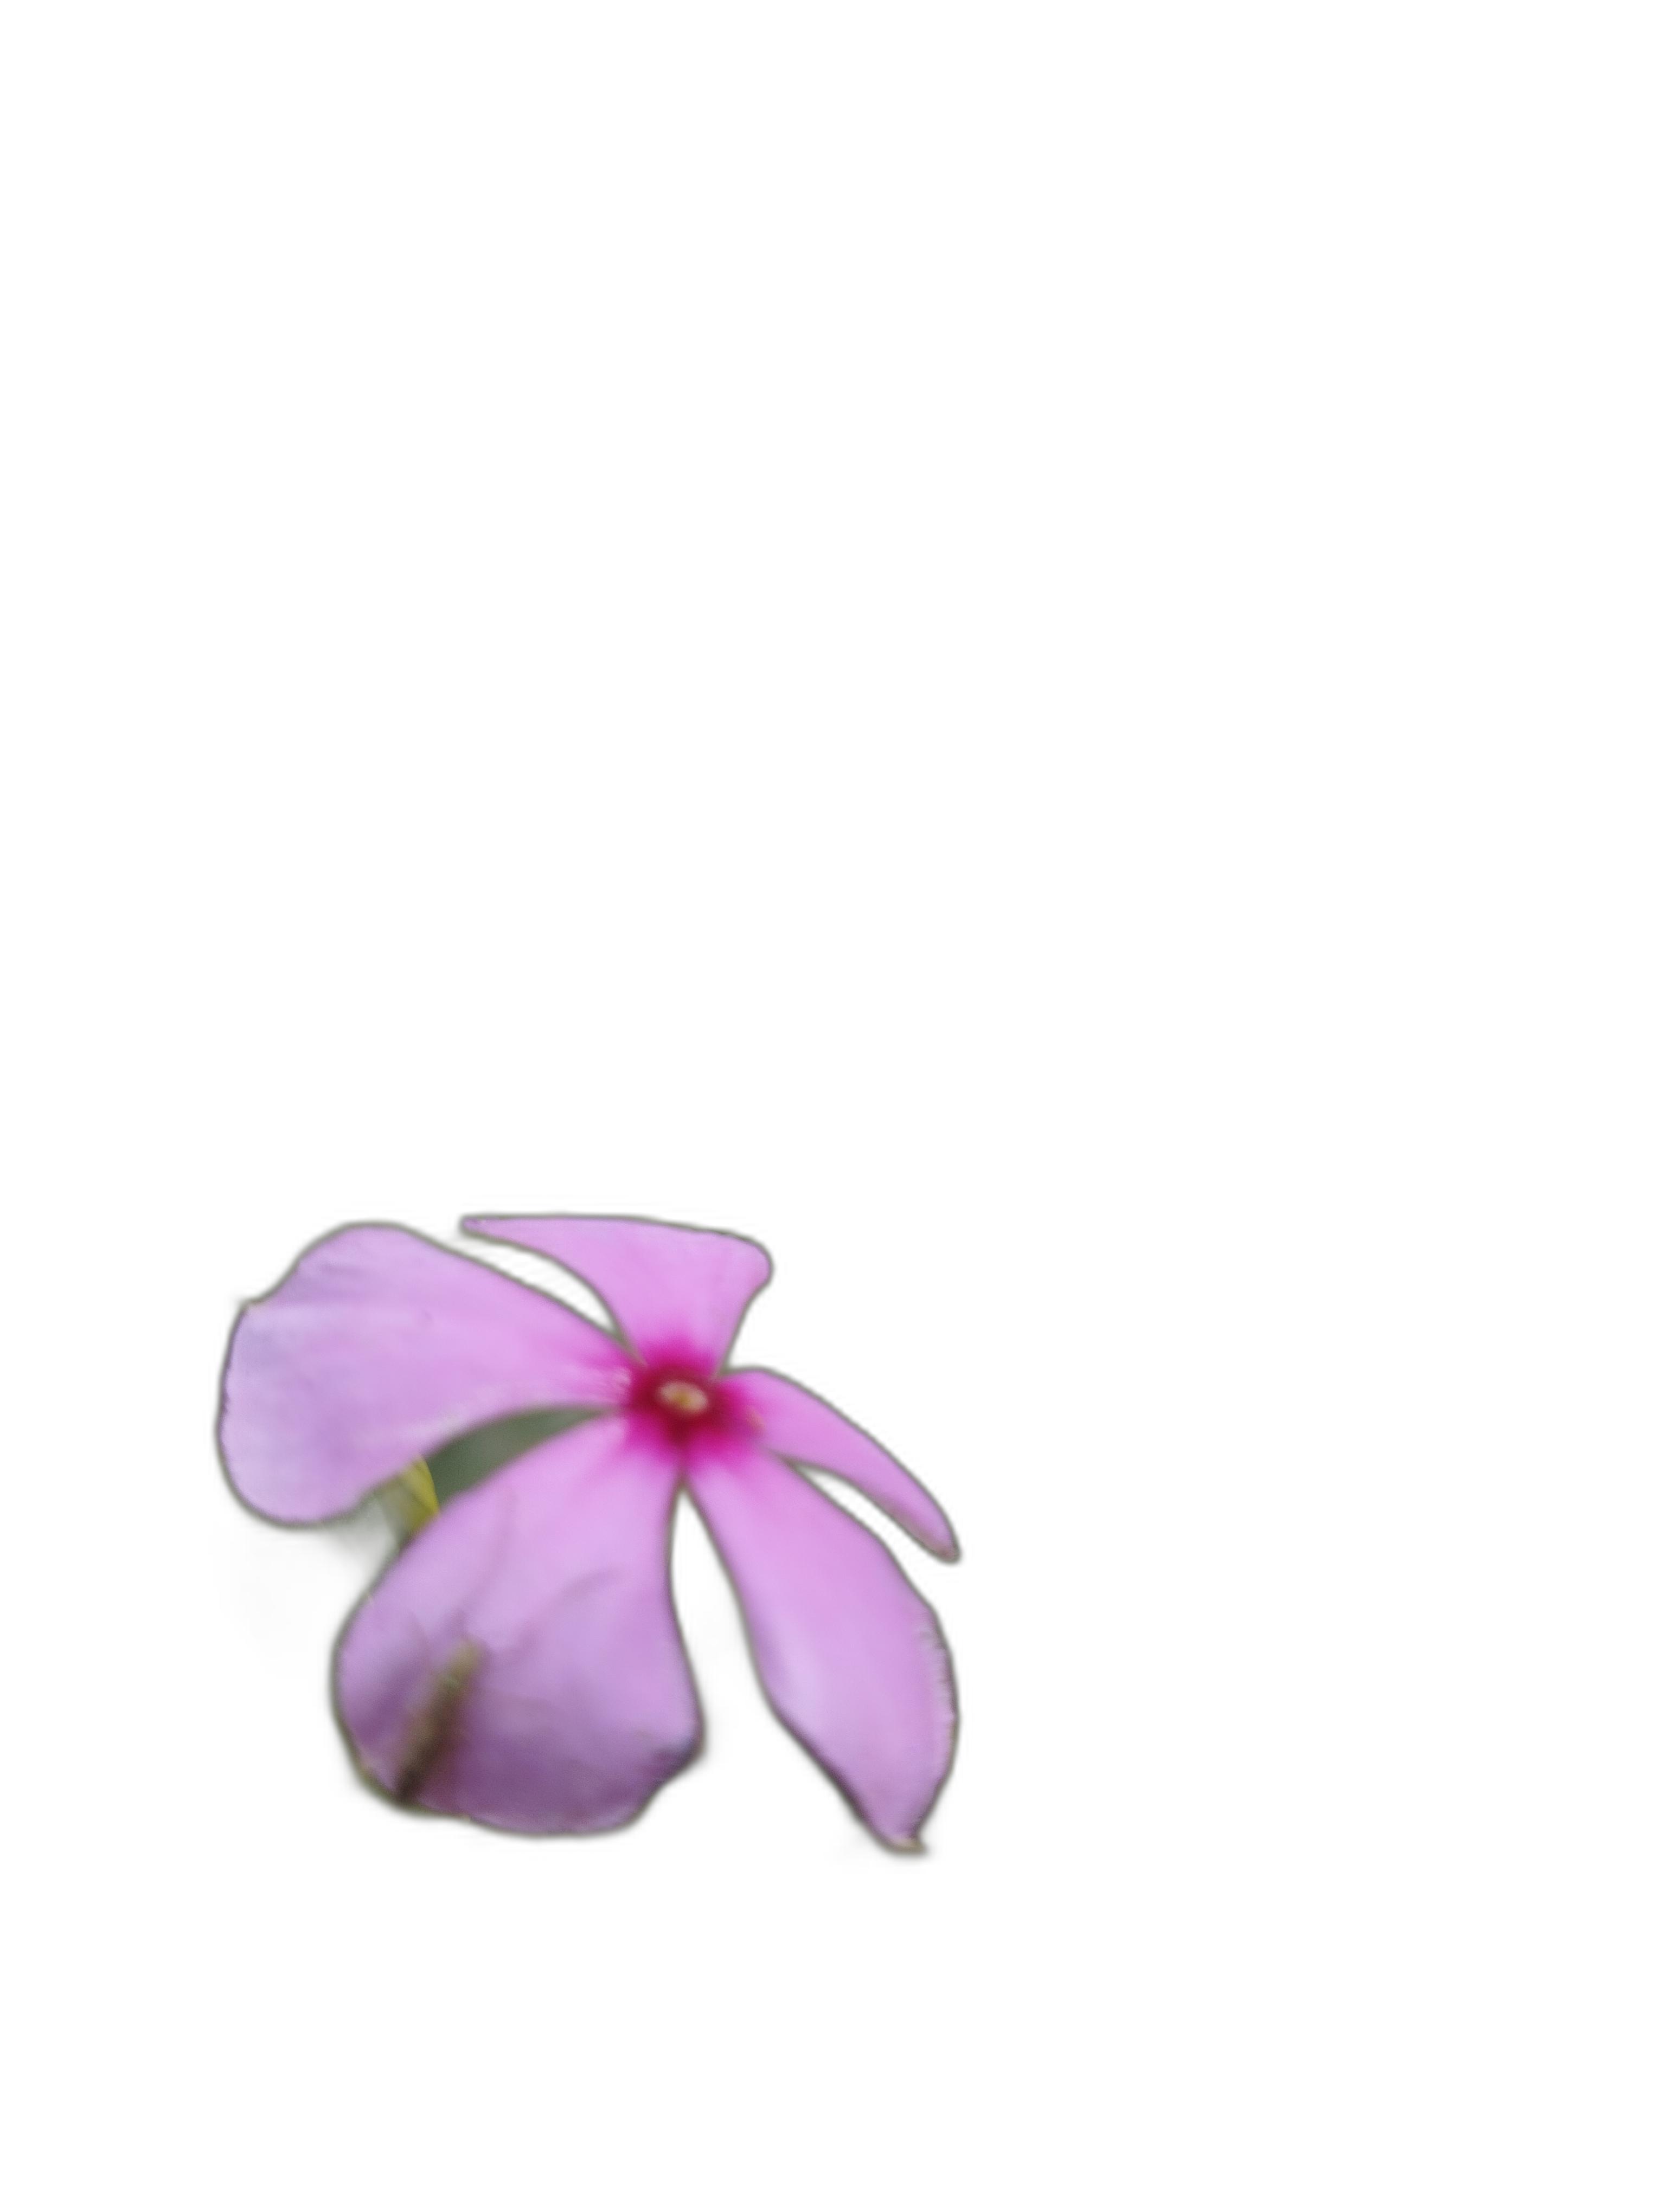
Label: Madagascar periwinkle